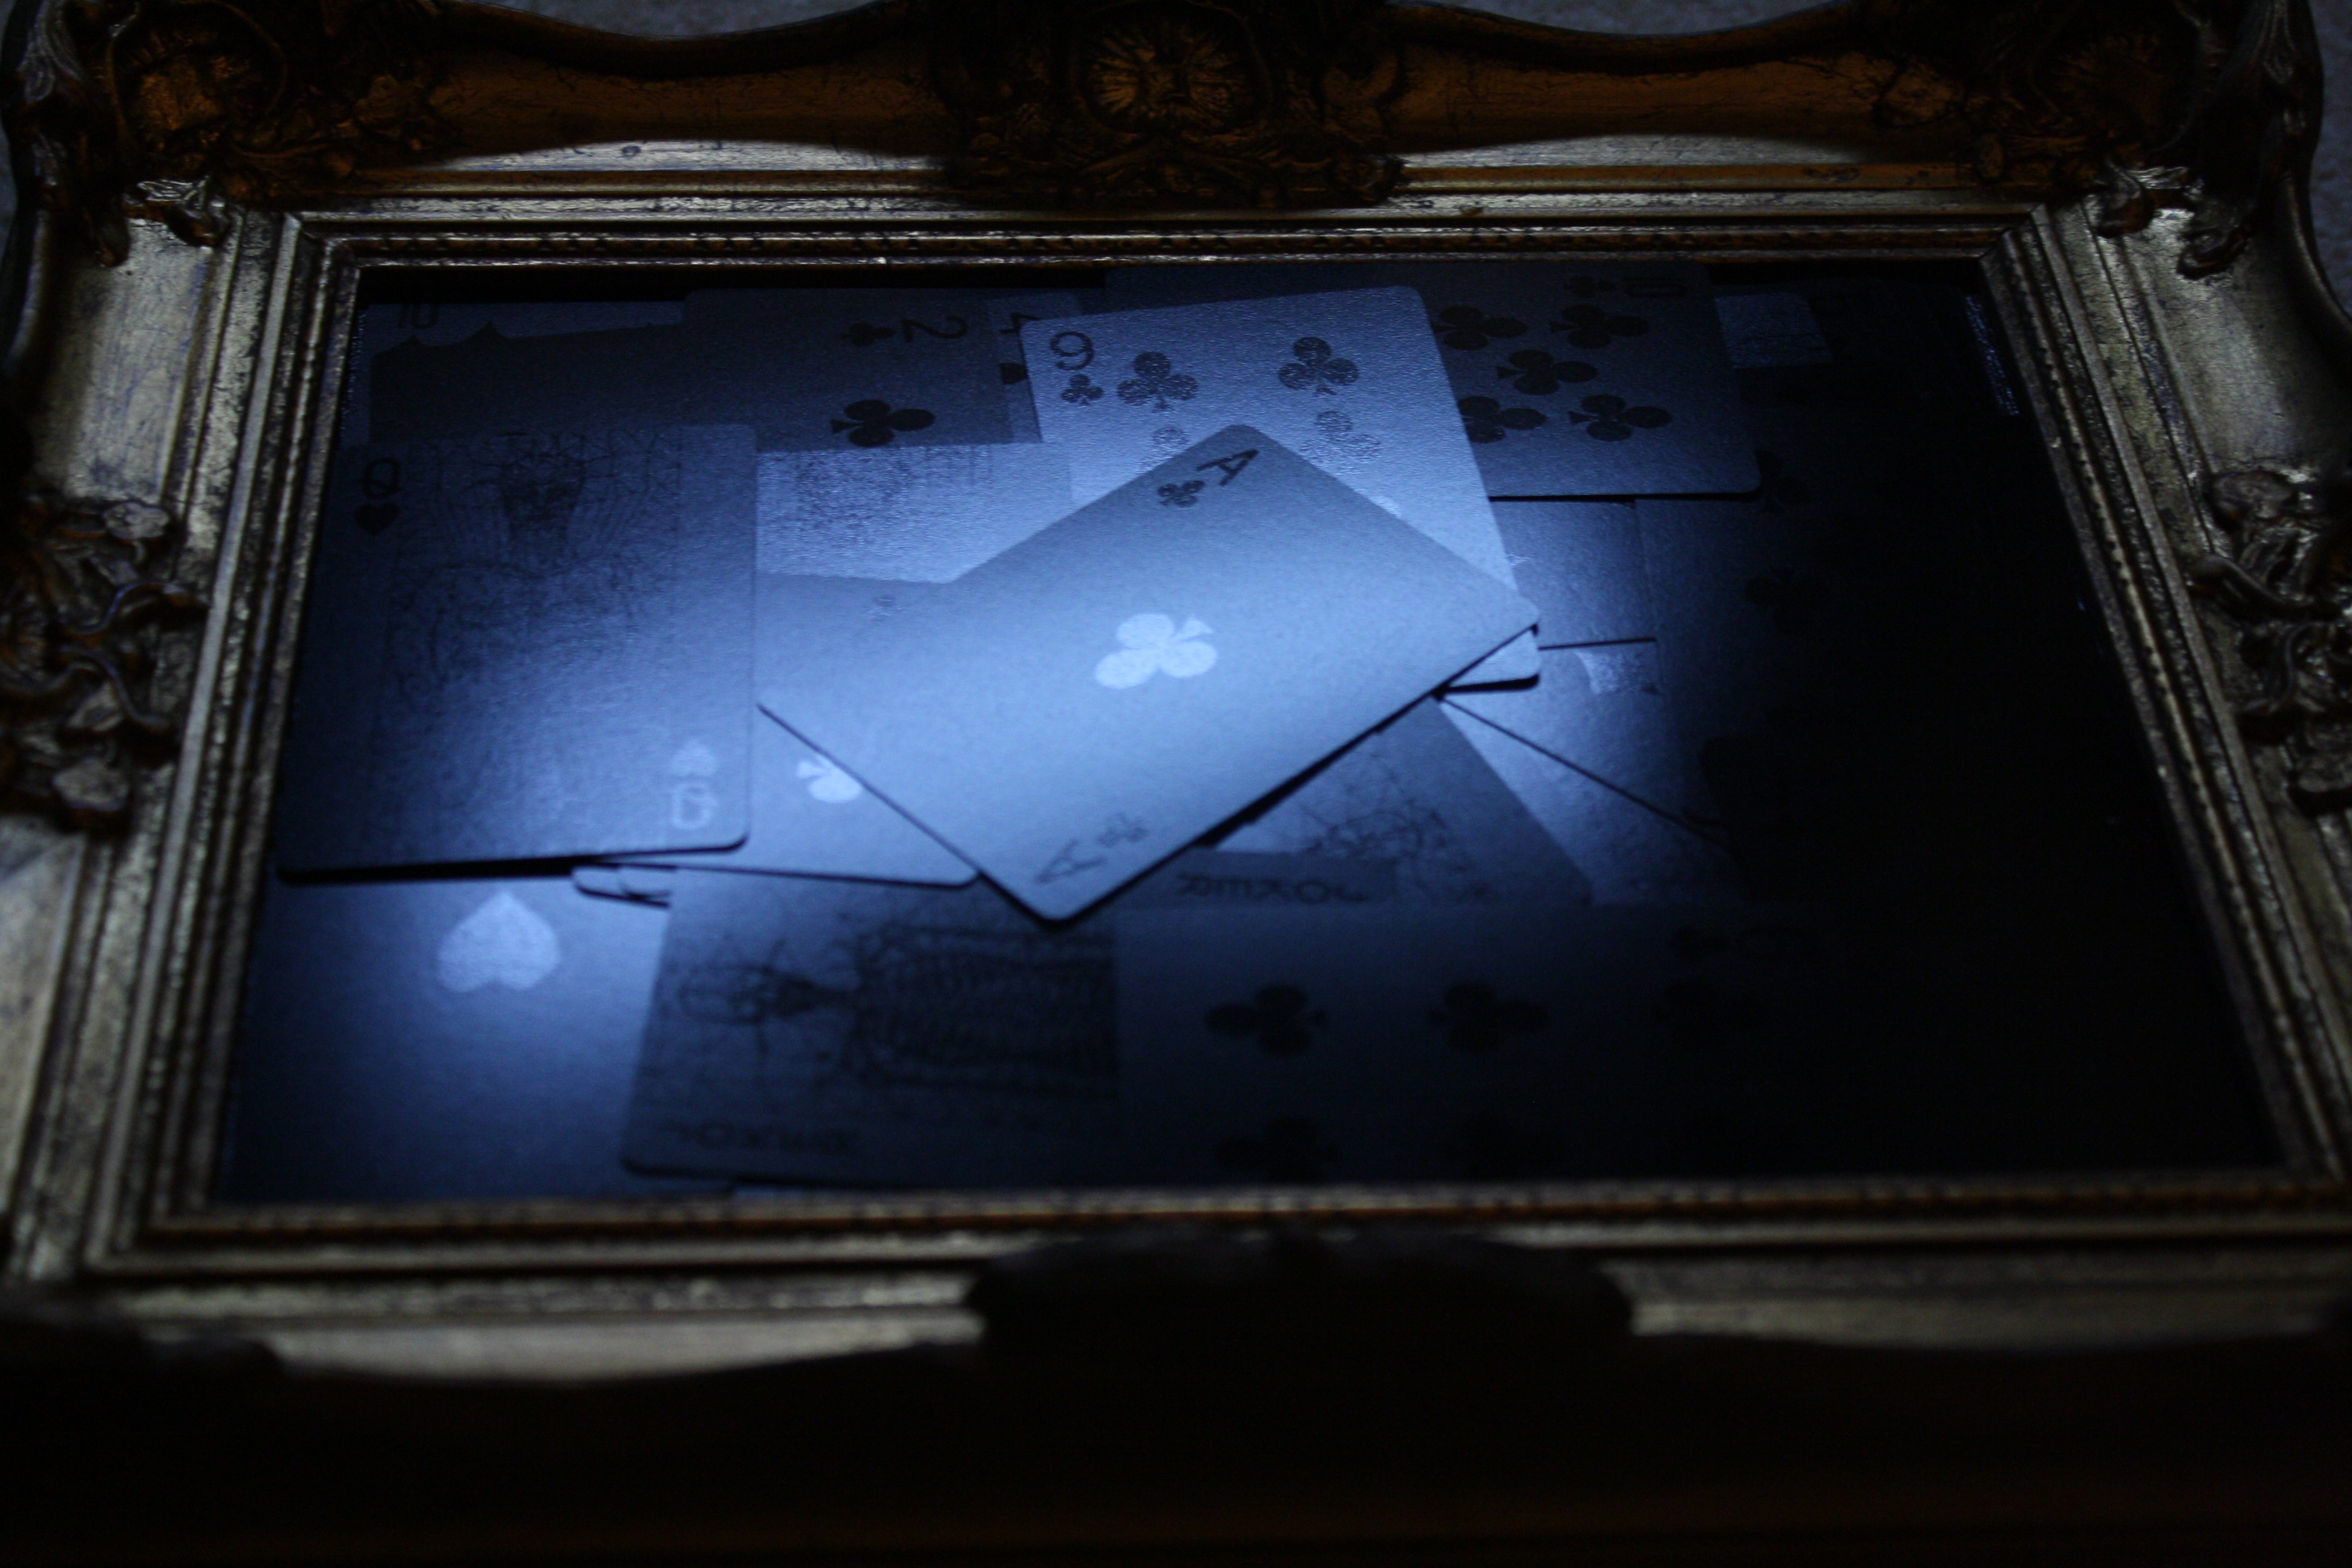
light, darkness, picture frame, screenshot